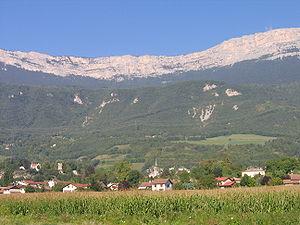
Vue du bourg de Claix et du Vercors
Claix est une commune française dans la banlieue de Grenoble, située dans le département de l'Isère et dans la région Auvergne-Rhône-Alpes.